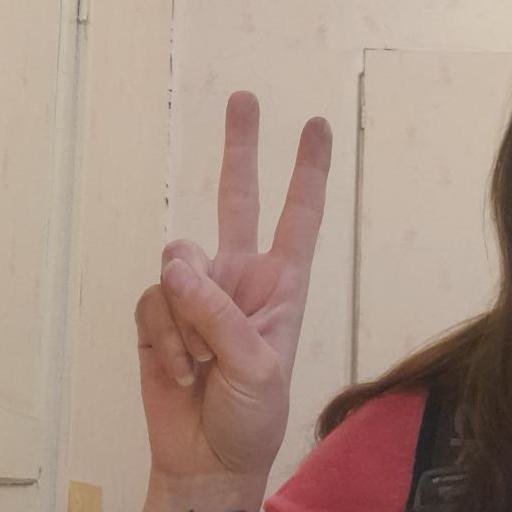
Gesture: peace